McMinnville UFO photographs

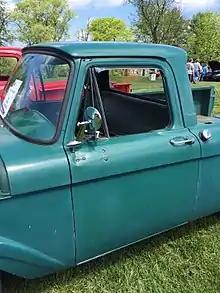
The wing mirror on this 1961 Ford F-100 bears a strong resemblance to the object seen in the photos. Note the slight offset of the mounting screw, which matches the offset of the "antenna" detail in the images. Similar mirrors had been used for decades on many vehicles.

In the 1980s, Philip J. Klass and Robert Sheaffer, journalists and notable skeptics, concluded that the photos were faked and that the entire event was a hoax.